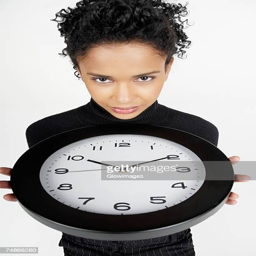
portrait of a businesswoman holding a clock